John Greene (American football)

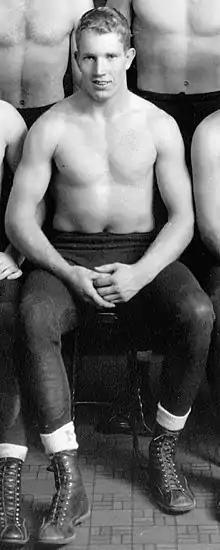
John Greene from the 1944 "Michiganensian" (cropped from wrestling team portrait)

John Joseph Greene (April 21, 1920 – November 4, 2010) was an American collegiate wrestler and football player.